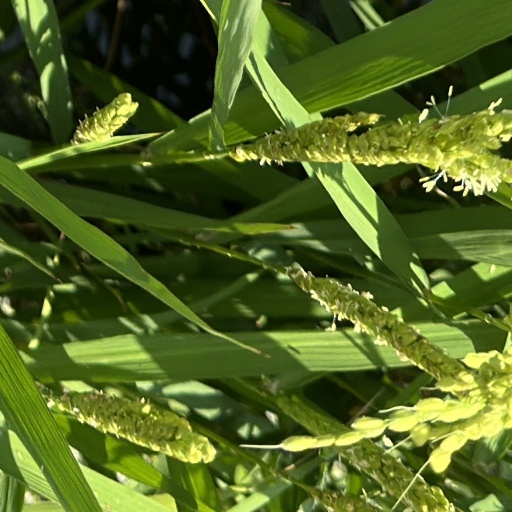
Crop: rice